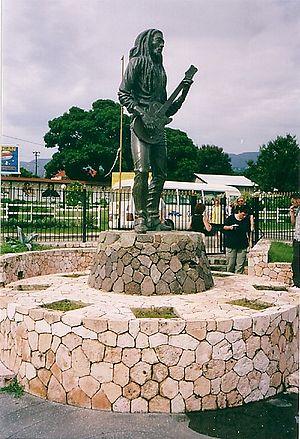
L’Independence Park est un complexe sportif situé à Kingston en Jamaïque, construit pour les Jeux du Commonwealth de 1966. L’infrastructure comprend le stade National, une piscine olympique et bassin de plongeon d'un capacité de 8 500 places, la National Stadium pool, l'arène Nationale et la National Indoor Arena